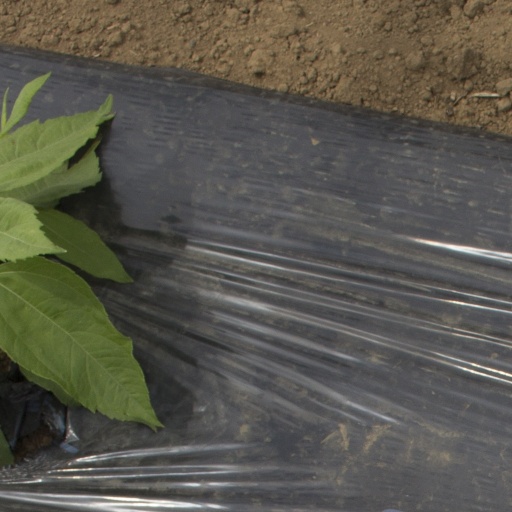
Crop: Jerusalem artichoke